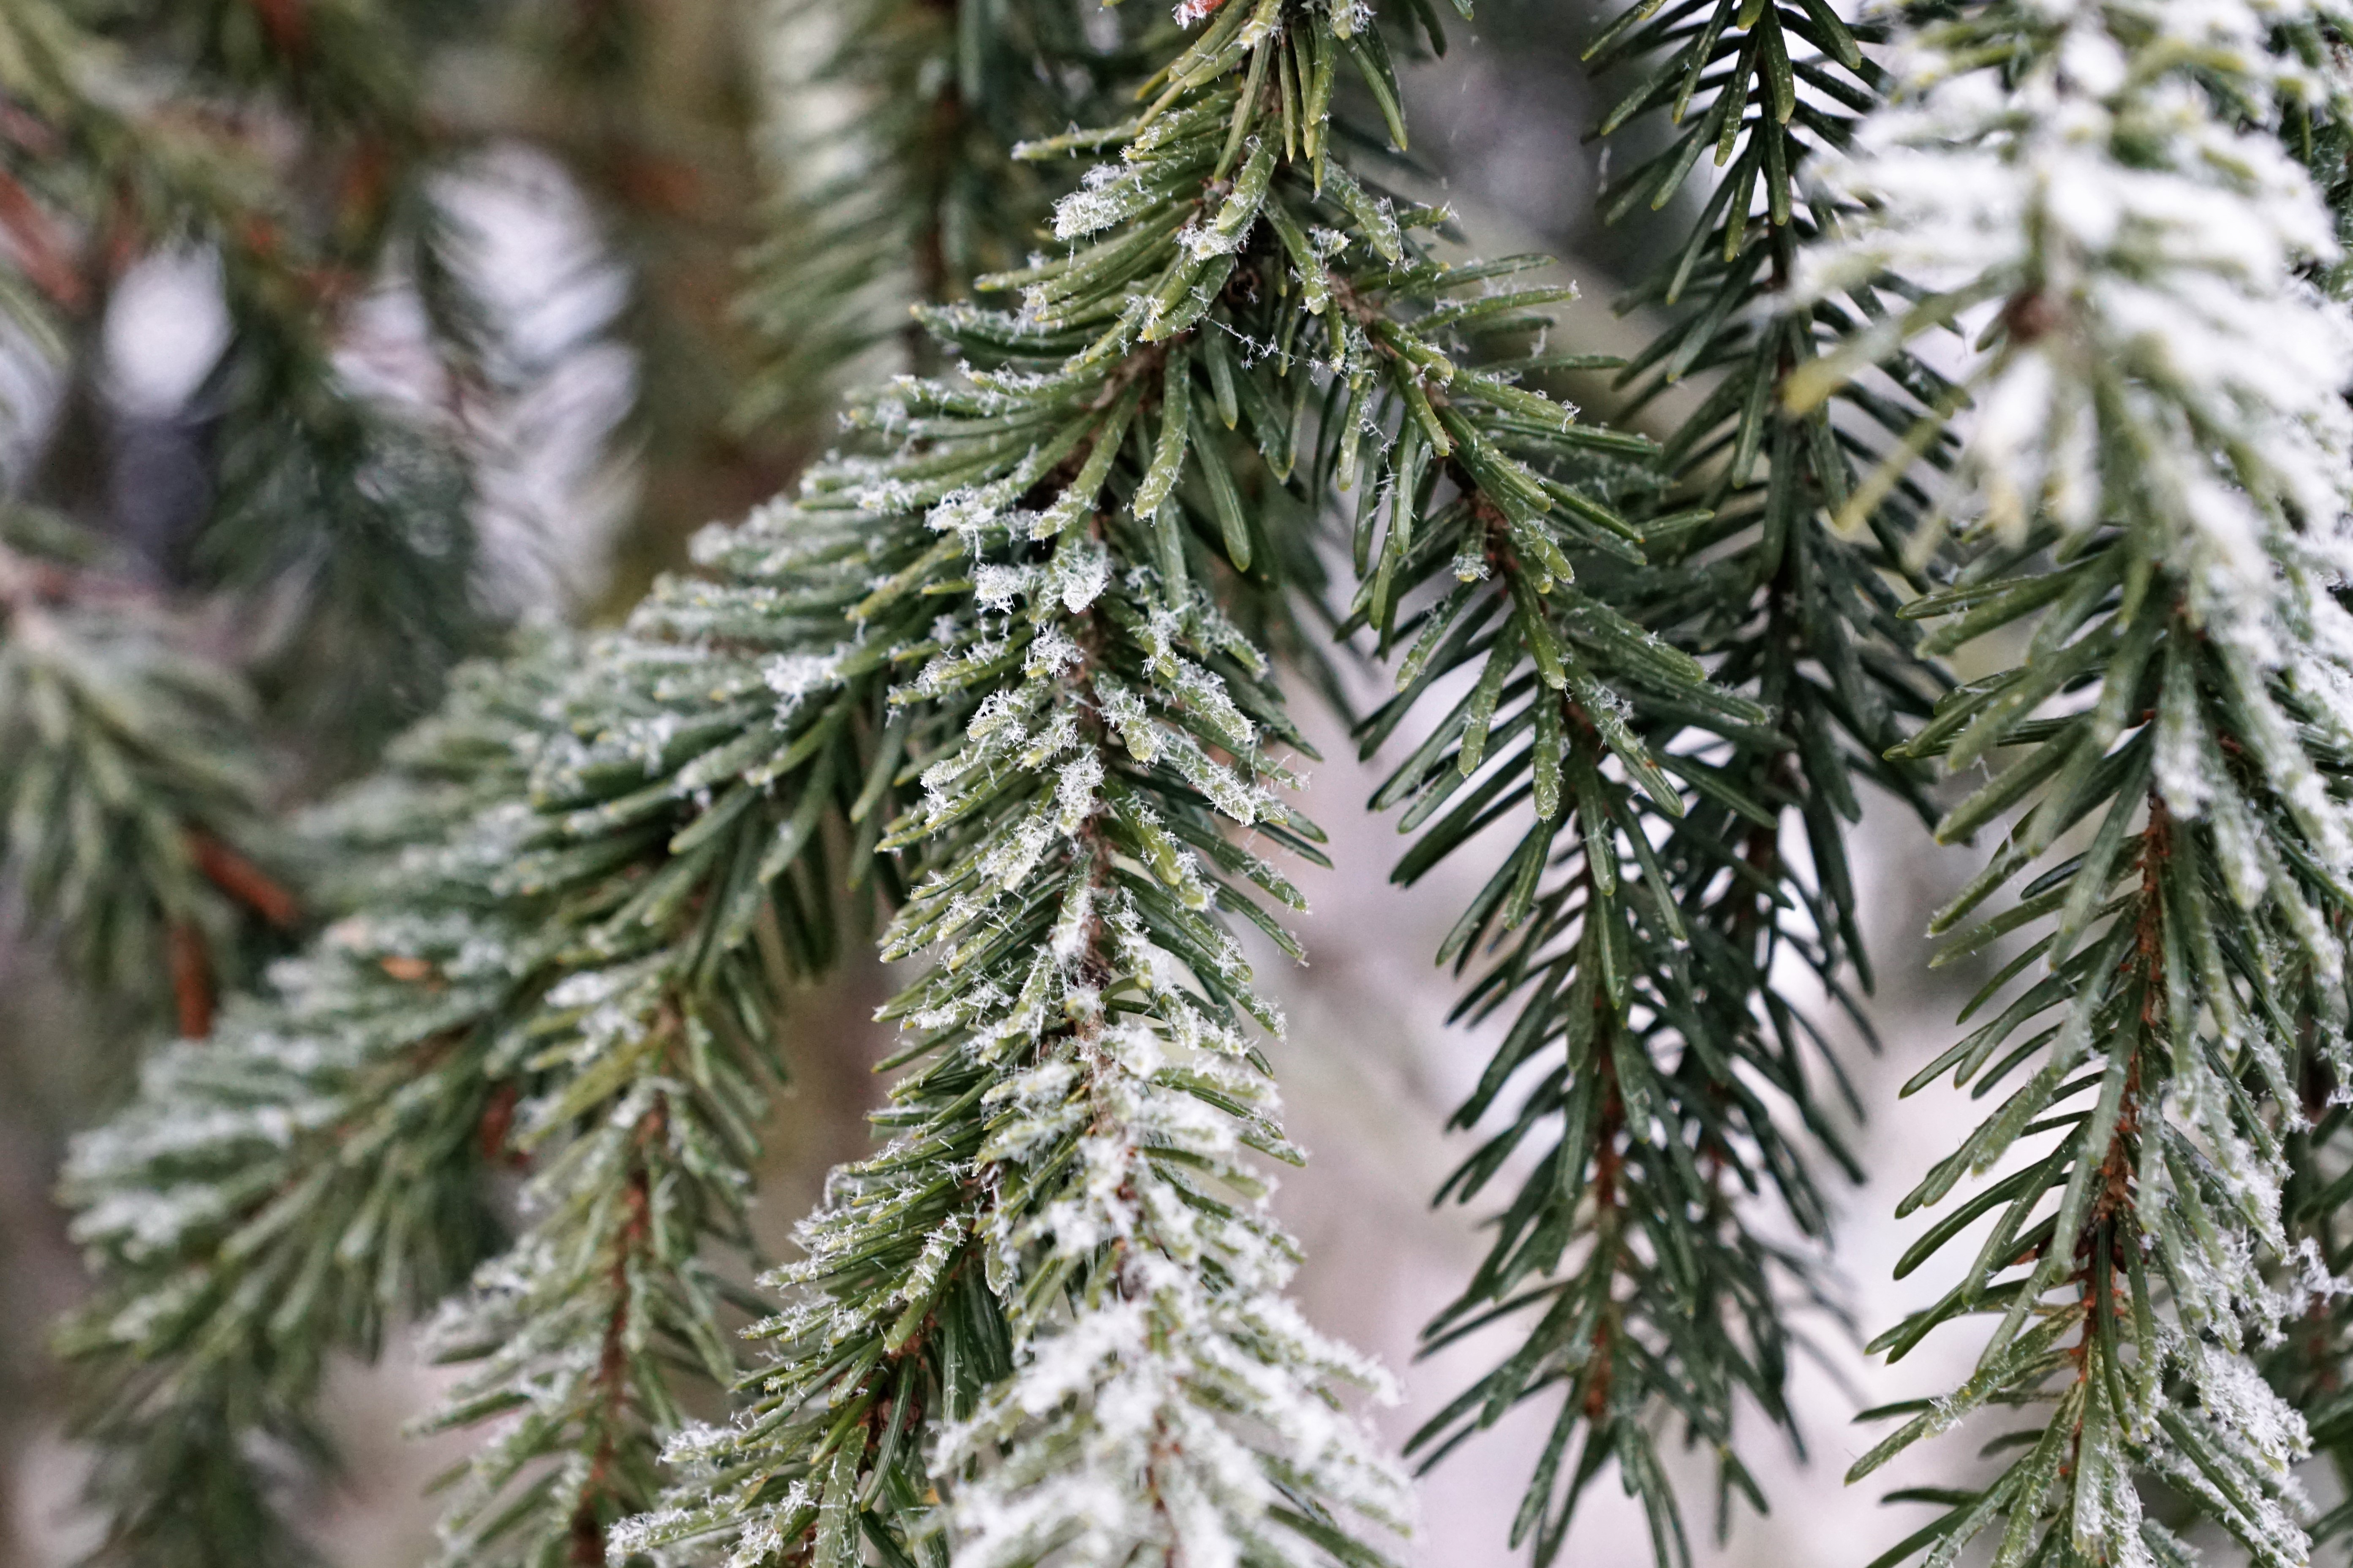
tree, nature, forest, branch, snow, winter, plant, frost, ice, green, evergreen, weather, christmas, fir, christmas tree, twig, conifer, christmas decoration, spruce, pine family, woody plant, land plant